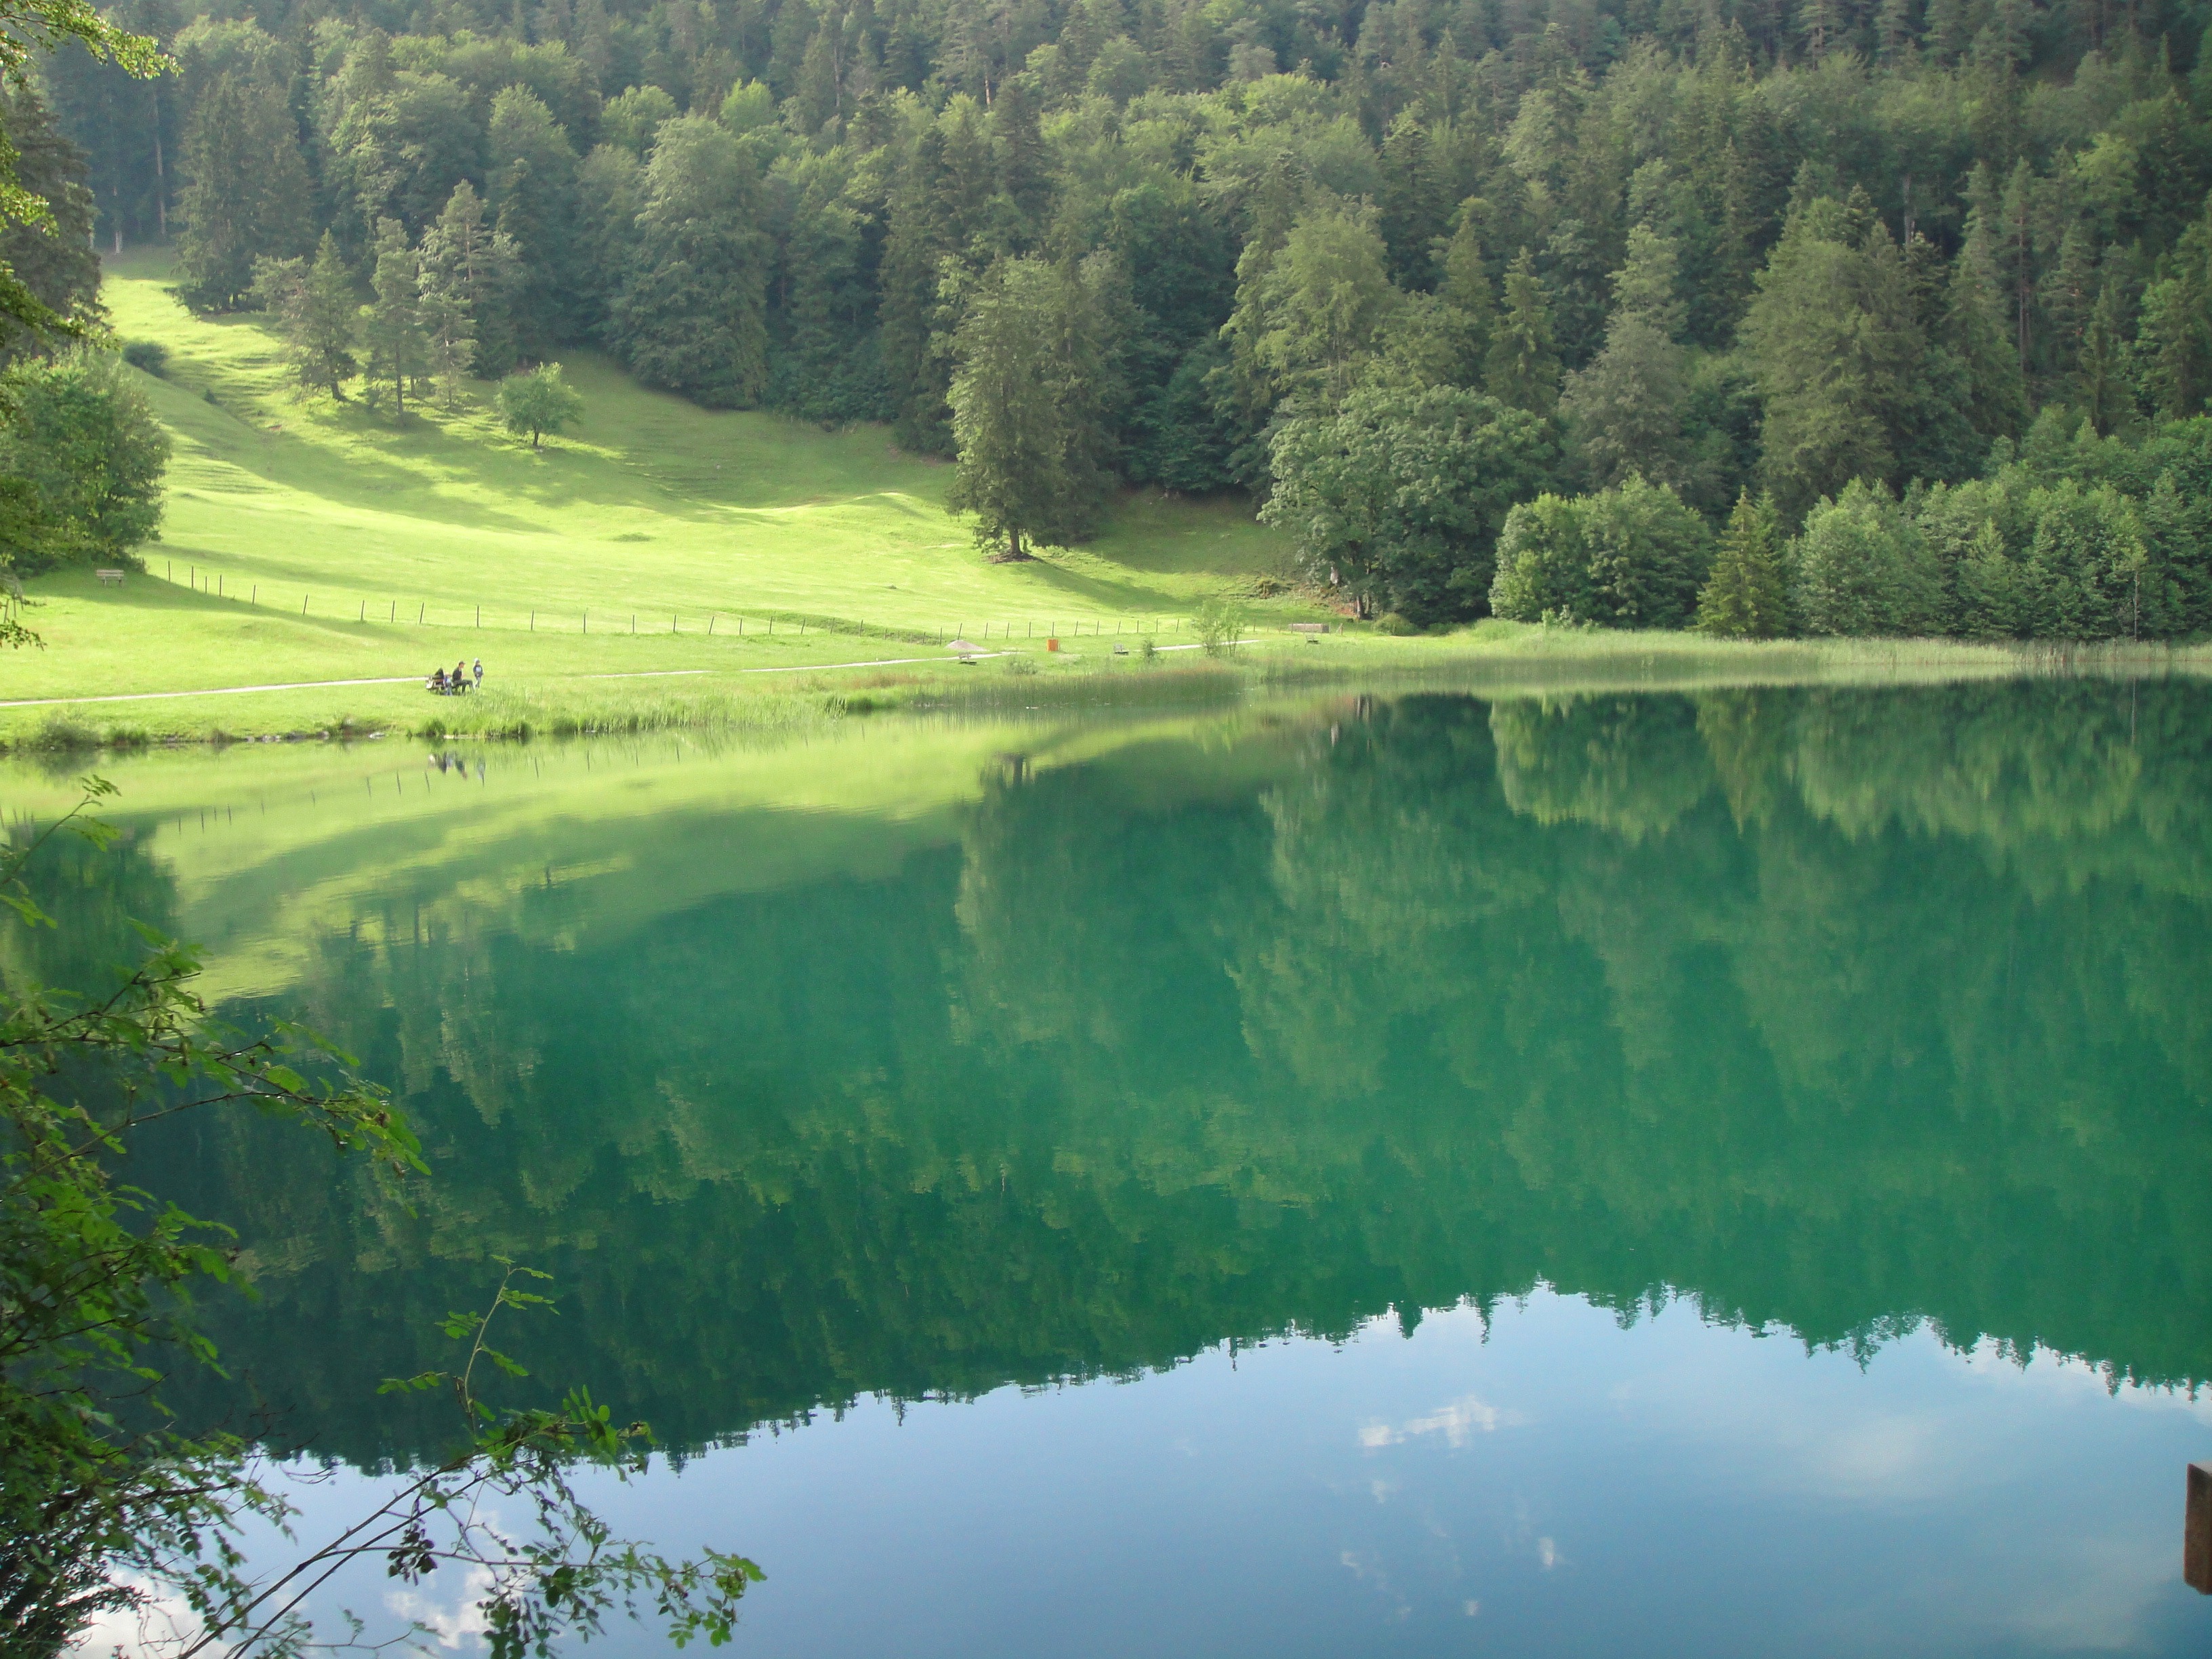
landscape, tree, water, nature, forest, grass, wilderness, mountain, meadow, countryside, hill, lake, river, mountain range, country, summer, pond, spring, green, reflection, scenic, reservoir, trees, woods, outside, reflections, germany, bavaria, habitat, loch, tarn, atmospheric phenomenon, alatsee lake